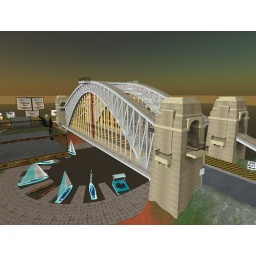
There is no on ramp on the harbour side towers so there are three cross over points on the bridge